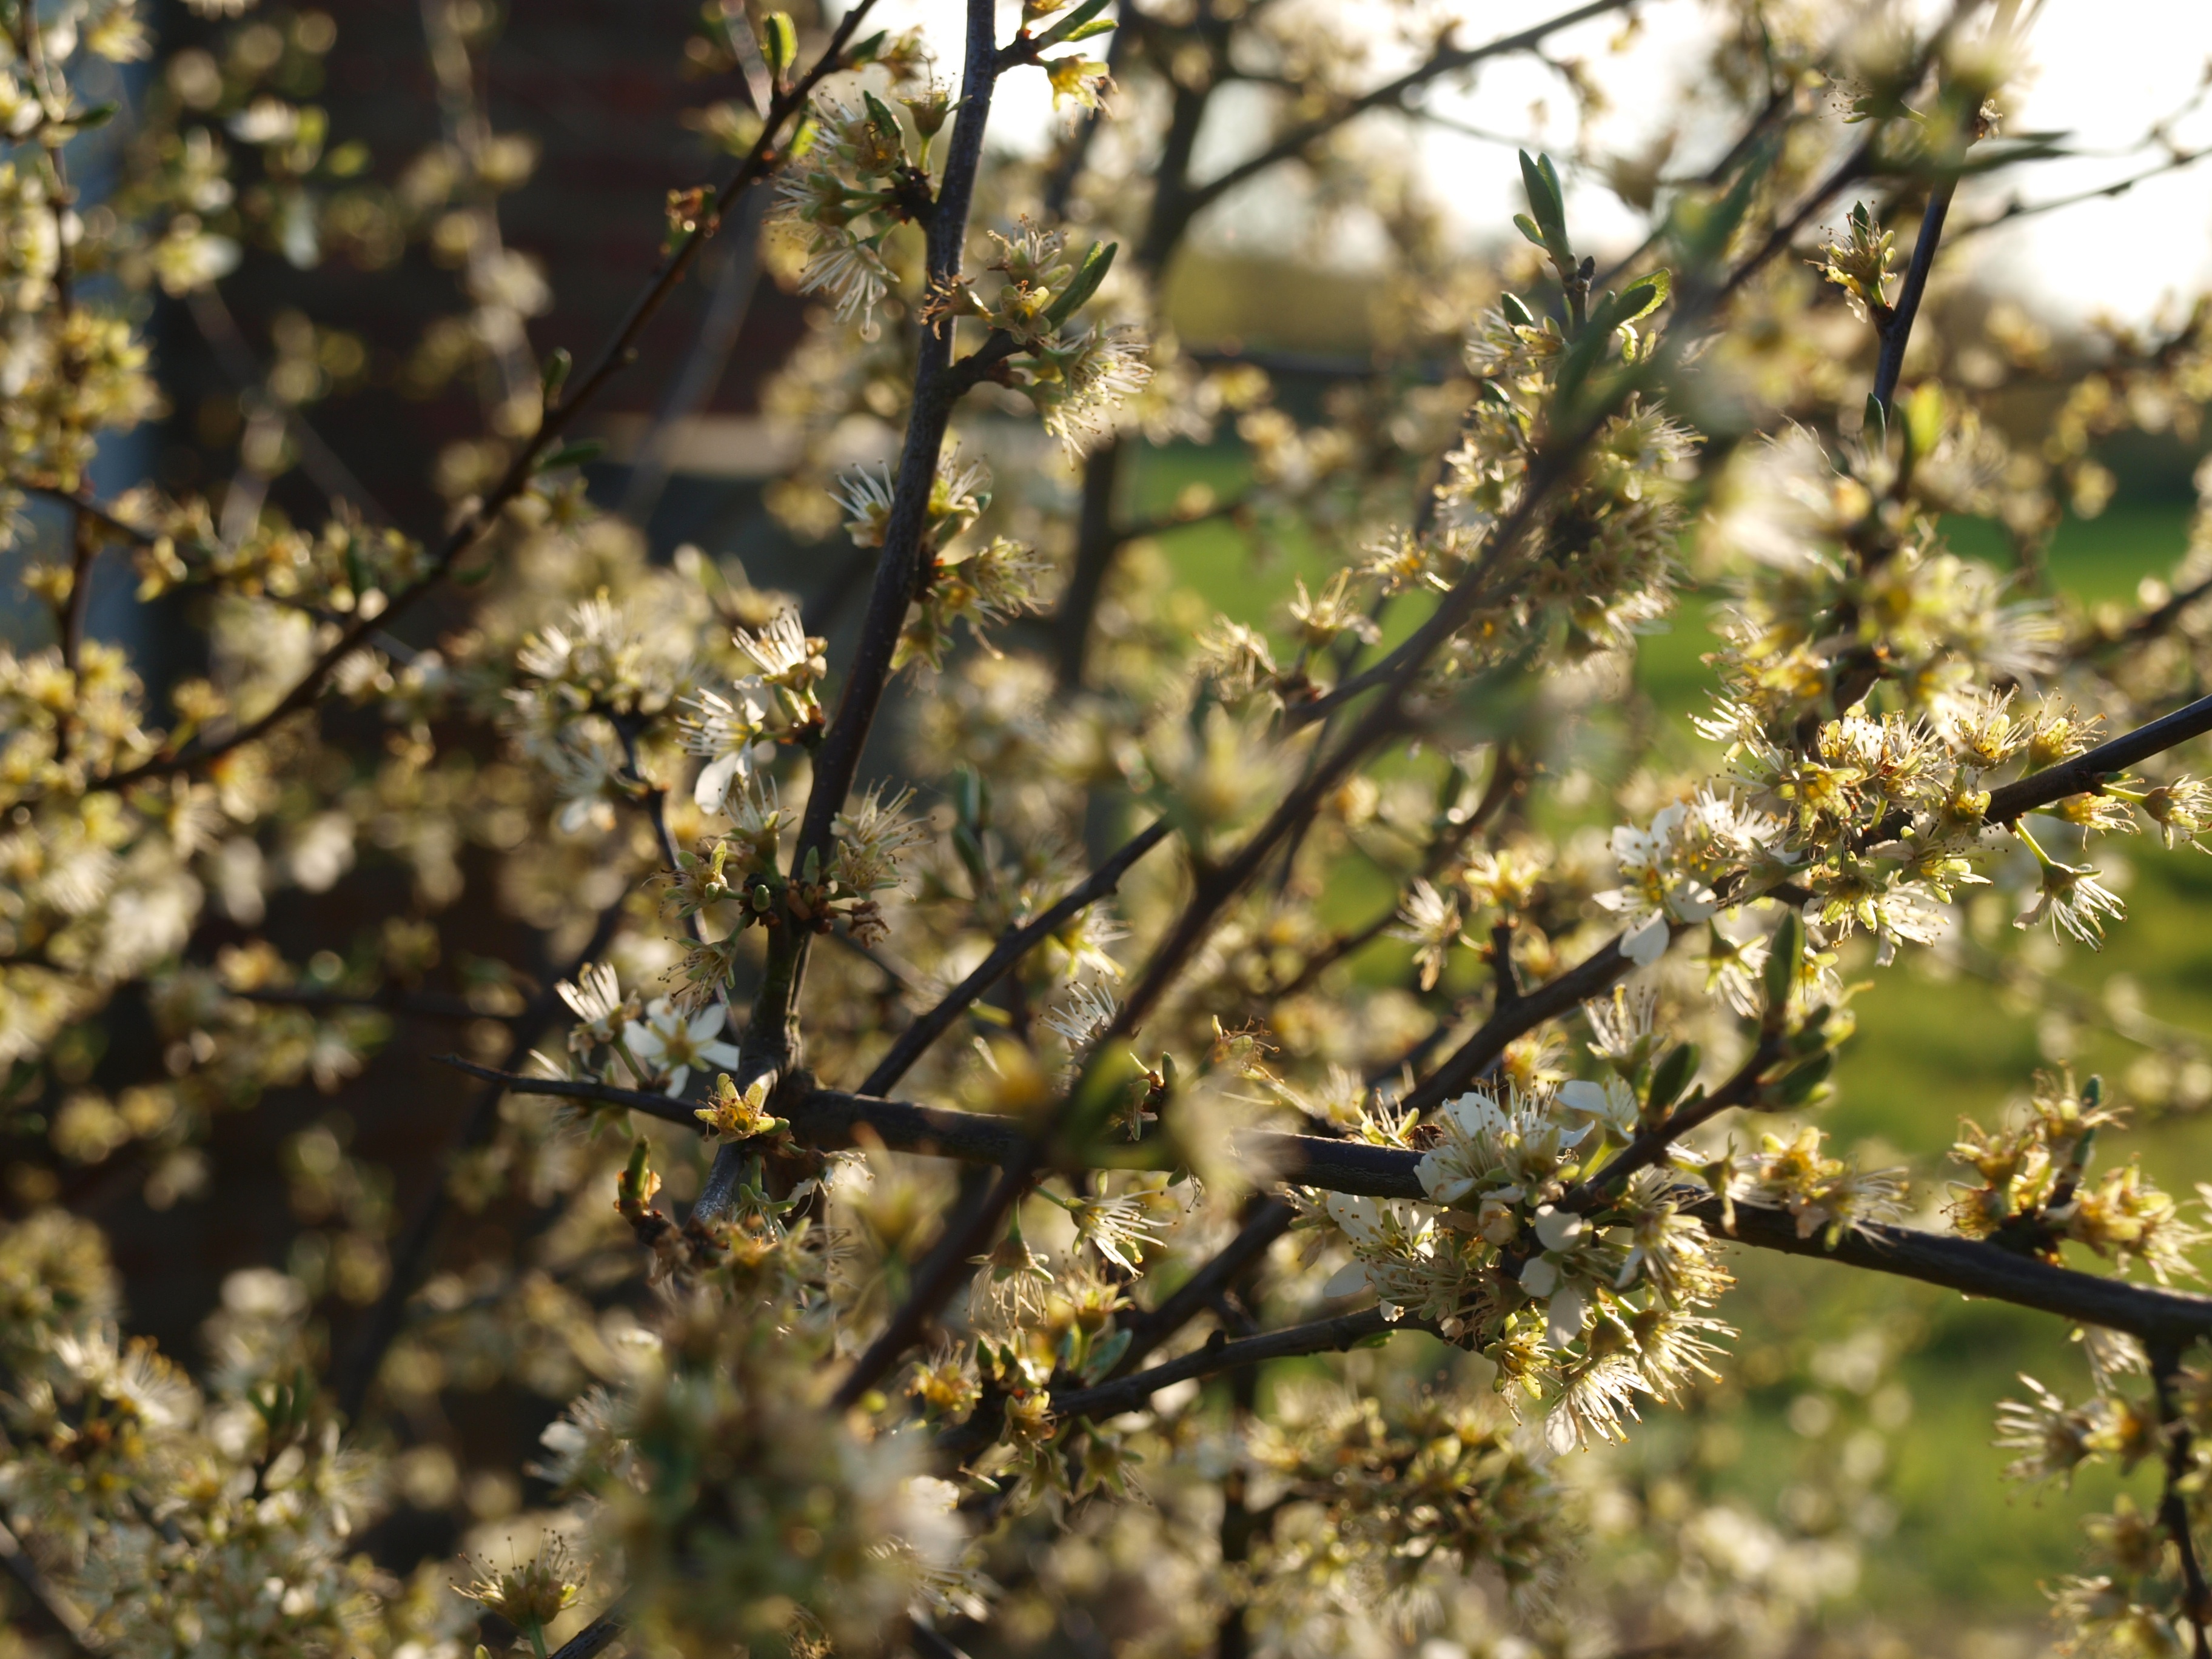
tree, nature, branch, blossom, plant, sunlight, leaf, flower, food, spring, produce, autumn, botany, flora, season, twig, shrub, macro photography, flowering plant, woody plant, land plant